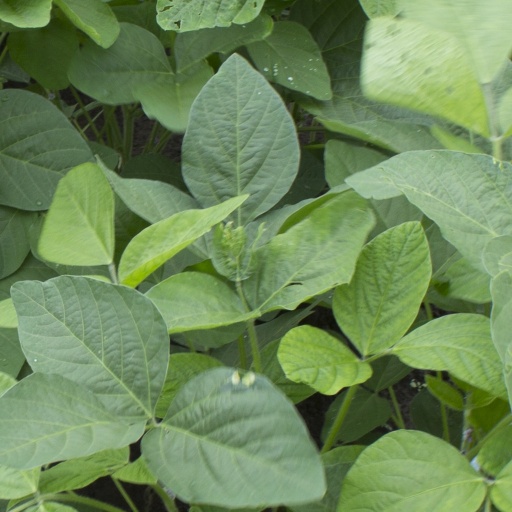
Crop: soybean